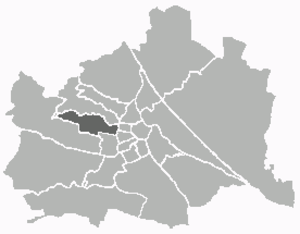
Ottakring
Ottakring er den 16. af Wiens 23 bydele.